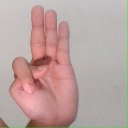
अक्षर: भ